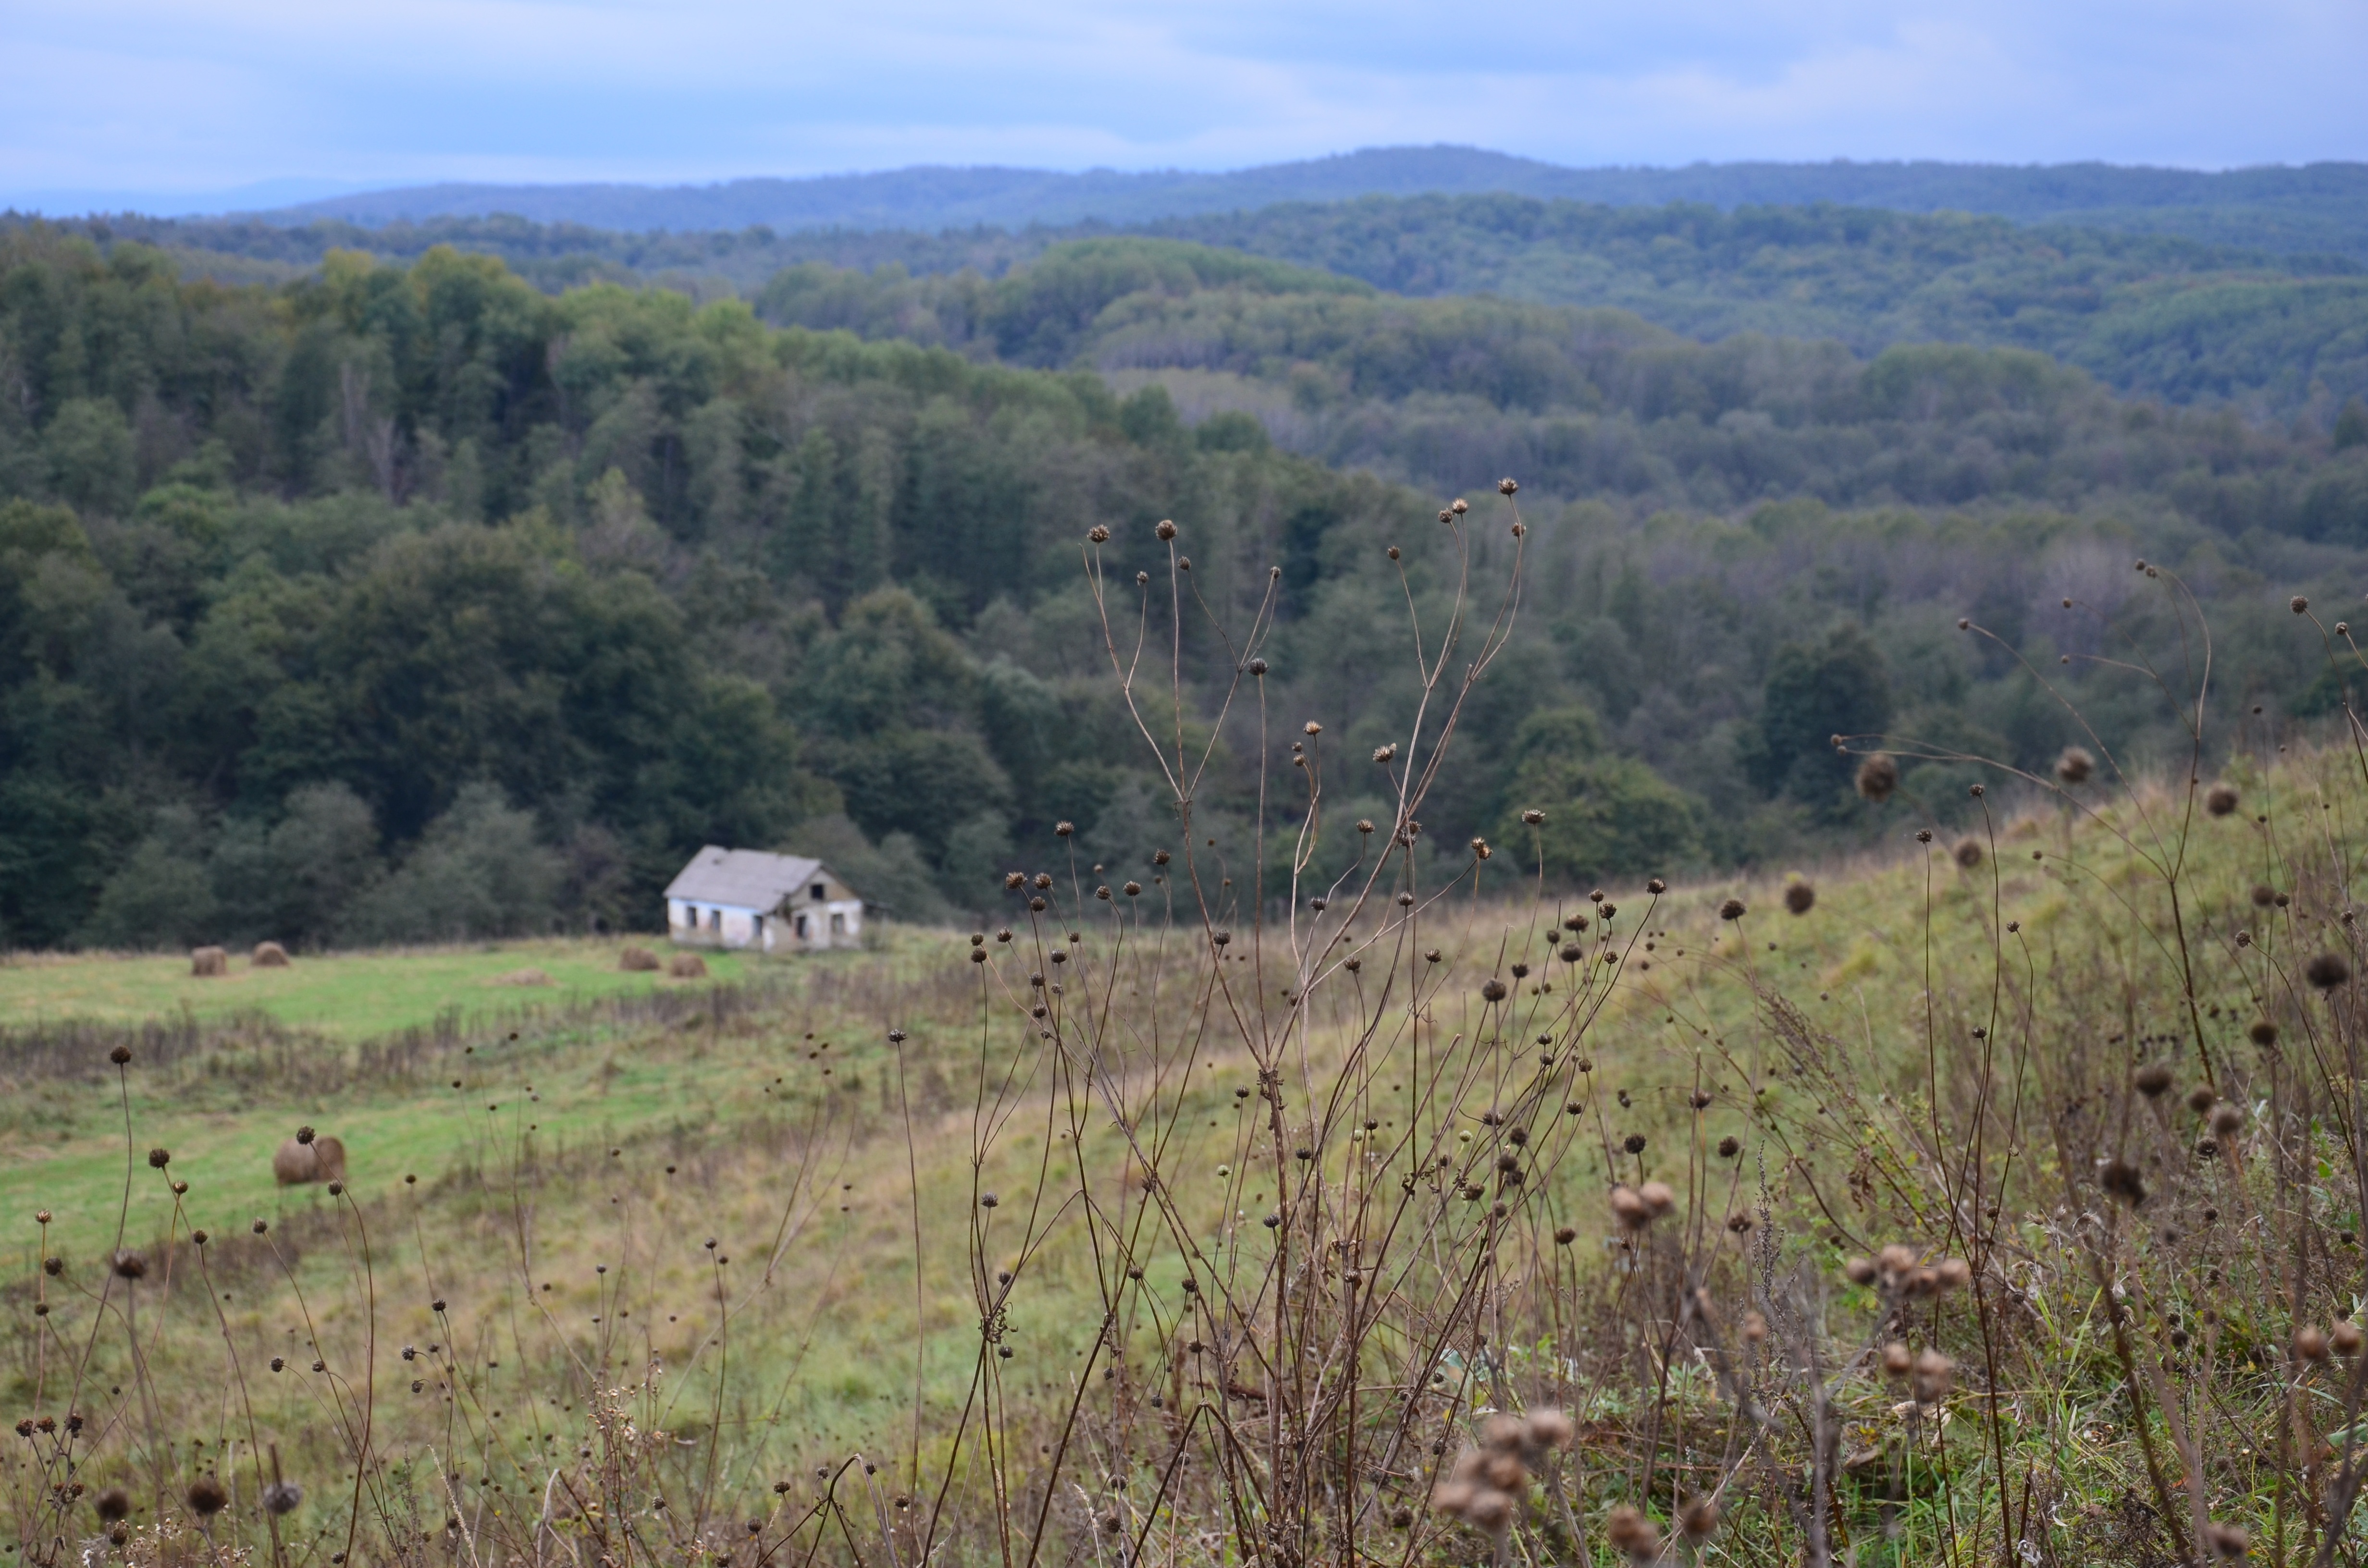
landscape, nature, wilderness, mountain, trail, field, farm, meadow, prairie, hill, valley, cottage, pasture, ranch, agriculture, ridge, mountains, grassland, plateau, habitat, ecosystem, rural area, natural environment, mountainous landforms, land lot, house in the mountains